Drago Renteria

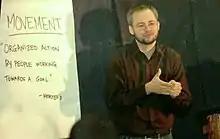
Renteria giving the keynote speech at the Northwest Rainbow Alliance of the Deaf [NWRAD] Lifestyle Leadership Camp, 2006.

Dragonsani "Drago" Renteria is a Chicano social justice, LGBTQ+ rights activist, community leader, educator, editor, historian, and artist.